Afterburn (1992 film)

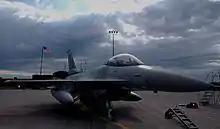
The F-16 was depicted as a protagonist in the film.

Captain Theodore T. Harduvel's widow, Janet, was the focus of the production and her assistance was paramount in presenting an accurate portrait of the struggle to clear her husband's memory and legacy. In 1987, Janet Harduvel won a $3.1 million jury award against General Dynamics Corporation, alleging a flight instrumentation malfunction due to a short circuit caused by frayed ("chafed") wiring, led to his crash. The verdict would "ultimately be overturned, not on its merits, but on the basis that federal defense contractors enjoy blanket immunity from such lawsuits." A subsequent defeat on appeal followed. Harduvel's attorney, Howard Acosta, said he was particularly baffled because the original award was taken away "as a result of a law that was not in effect at the time of our trial."